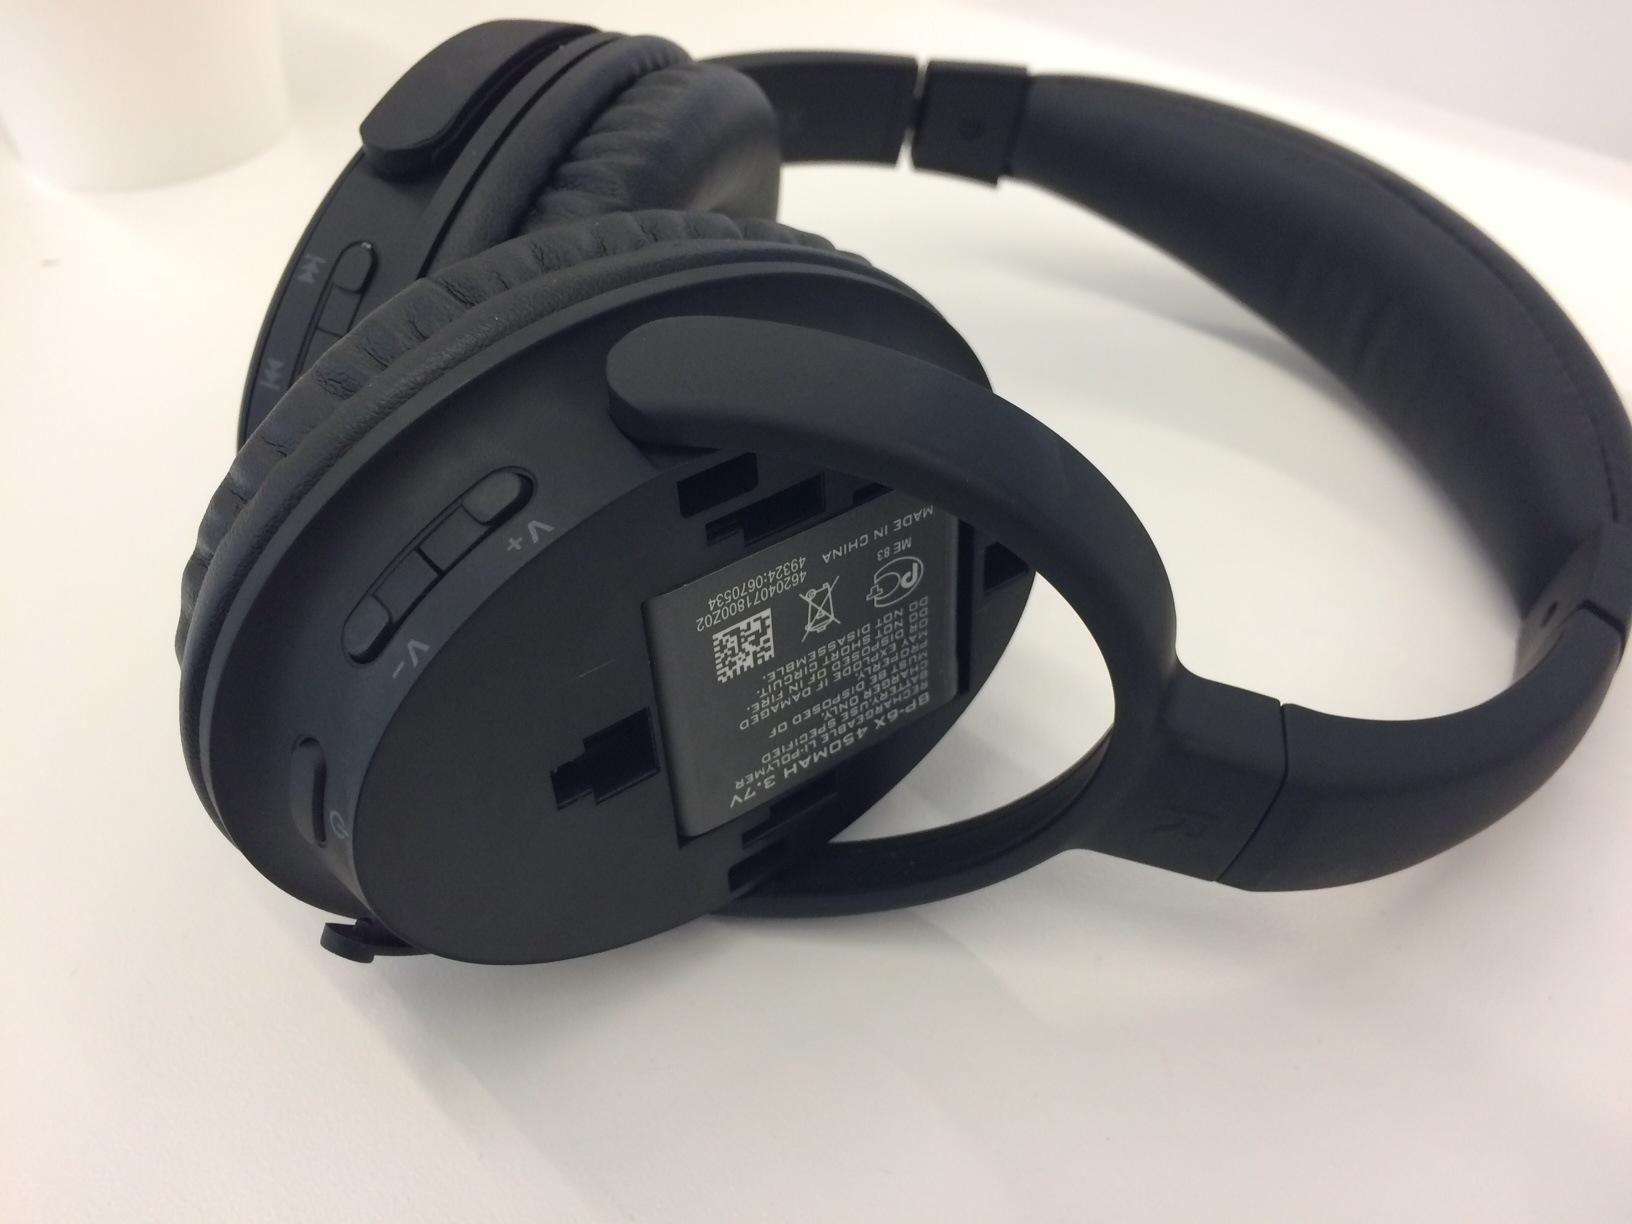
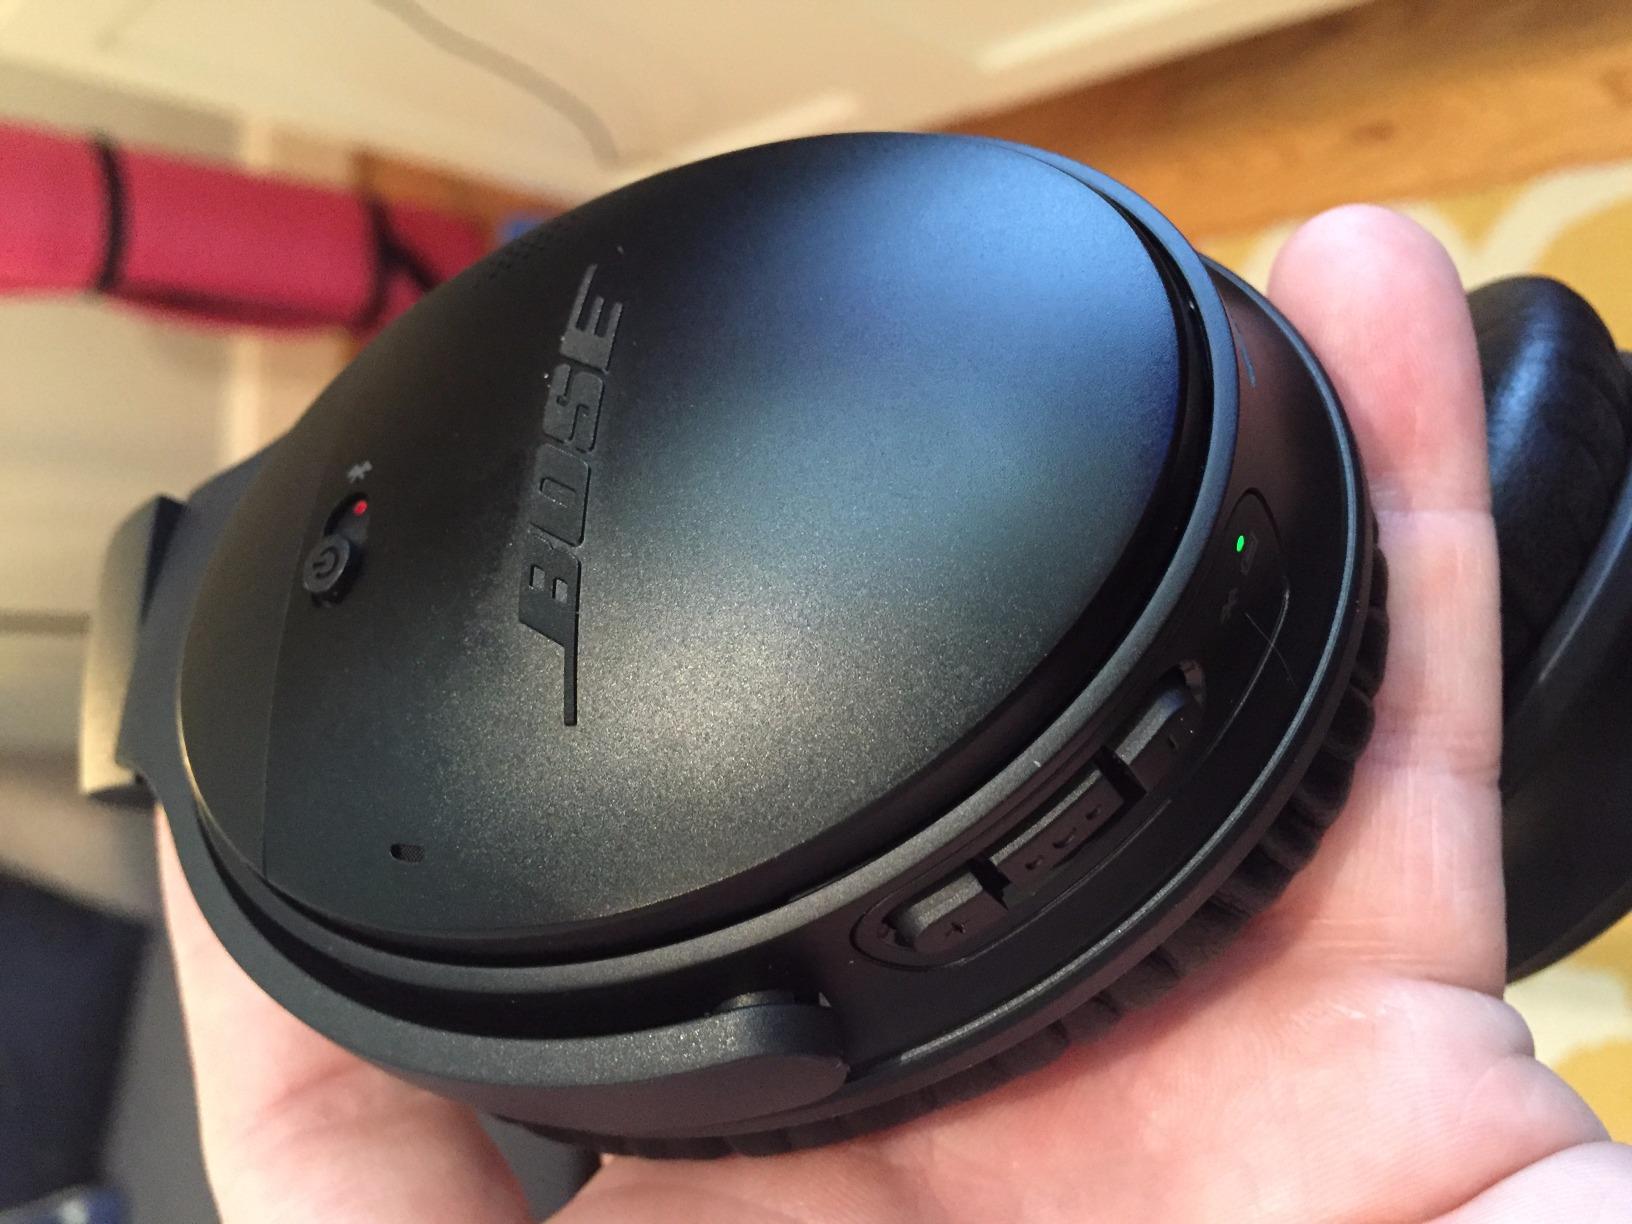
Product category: headphones
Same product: no